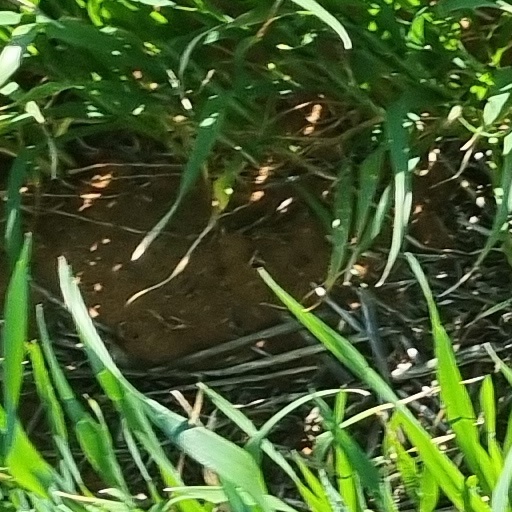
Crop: wheat